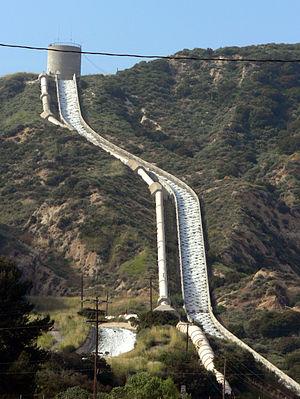
Un aqueduc est un ouvrage destiné à l'adduction d'eau pour la consommation d'une ville.